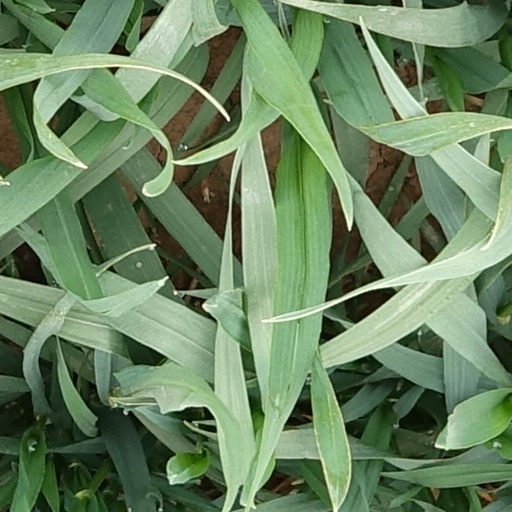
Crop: wheat